Solaris (novel)

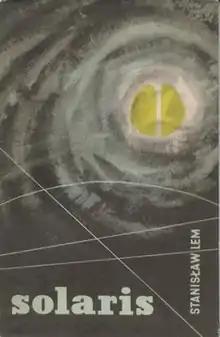
Cover of the first edition

Solaris is a 1961 science fiction novel by Polish writer Stanisław Lem. It follows a crew of scientists on a space station research facility as they attempt to understand an extraterrestrial intelligence, which takes the form of a vast ocean on the titular alien planet. The novel is one of Lem's best-known works.